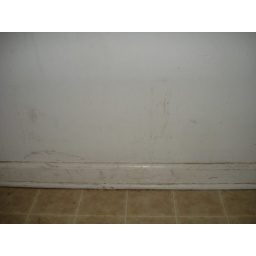
dirty walls in the kitchen